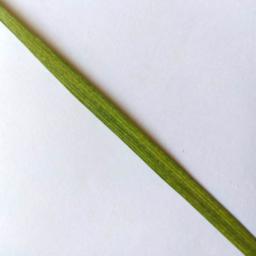
Label: Rice___Healthy